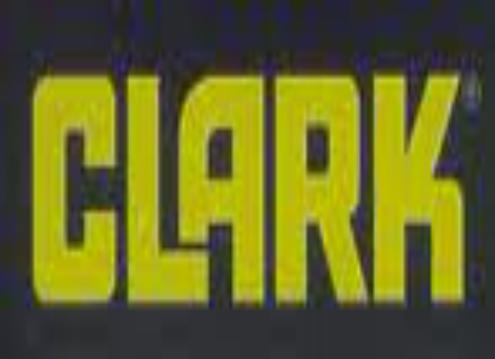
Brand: Clark
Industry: Others